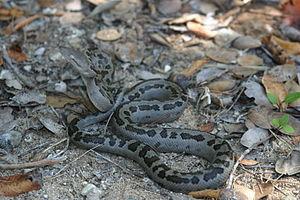
Chilabothrus chrysogaster est une espèce de serpents de la famille des Boidae.